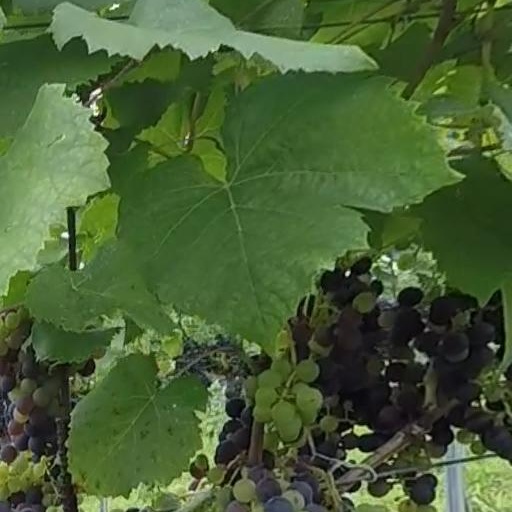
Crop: grape